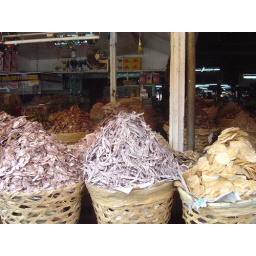
Assorted dried fish at the Tabo-an public market in Cebu City.